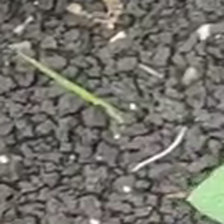
Weed species: Digitaria_SP_(Digitaria Sanguinalis )